John Deere Model M

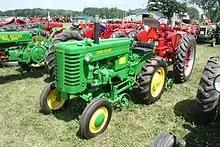
John Deere M with wide front axle and cultivating equipment

The John Deere Model M tractor was a two-cylinder row-crop tractor produced by John Deere from 1947 to 1952, with successor models produced until 1960. It was succeeded by the updated 40, 420 and 430 models, as well as the 320 and 330 models that occupied the market positions left vacant by the more powerful 400 series models.